Benjamin St-Juste

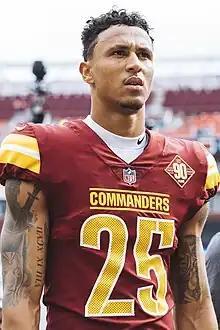
St-Juste with the Washington Commanders in 2022

Benjamin St-Juste (born September 8, 1997) is a Canadian professional football cornerback for the Los Angeles Chargers of the National Football League (NFL). A native of Montreal, he played college football for the Michigan Wolverines and Minnesota Golden Gophers prior to being selected by Washington Football Team in the third round of the 2021 NFL draft.